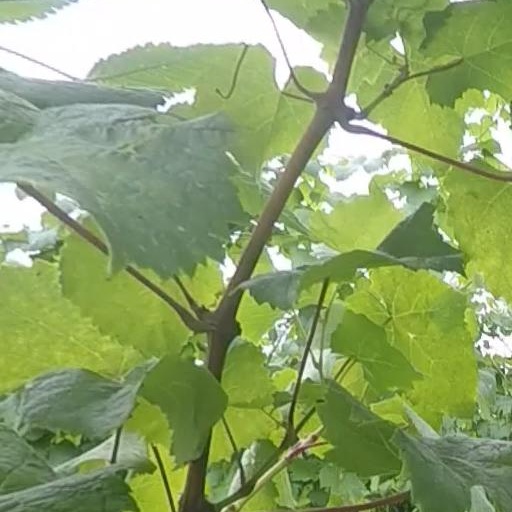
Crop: grape